Answer in natural language. Is wooden dining table (marked A) to the right of jules office chair (marked B)? Choose between the following options: no or yes
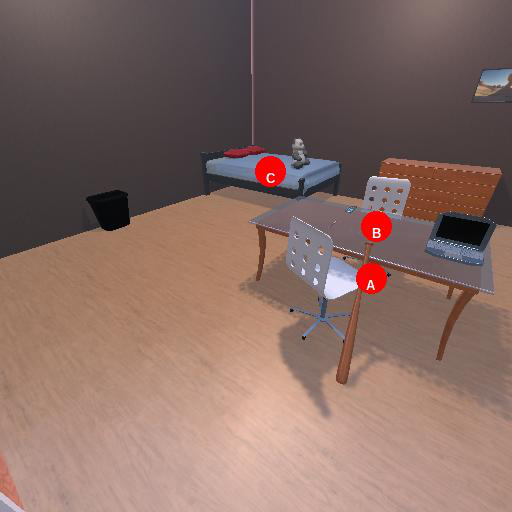
<answer>no</answer>